Bjørn Moe

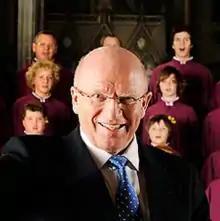
Bjørn Moe

Bjørn Moe (born 19 March 1945) is a Norwegian conductor. He worked as an associate professor at the Department for Music at the Norwegian University of Science and Technology and was the conductor of the Nidaros Cathedral Boys' Choir from 1973 until he retired in 2023. He started as a boy soprano in the choir at the age of 8, and has later sung both tenor and bass. In 2002 Bjørn Moe was awarded HM The King's Medal of Merit in gold for his work with the choir.